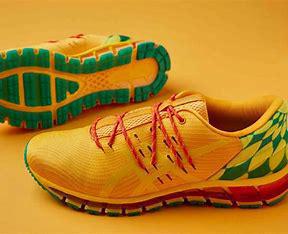
Brand: Asics
Model: 100